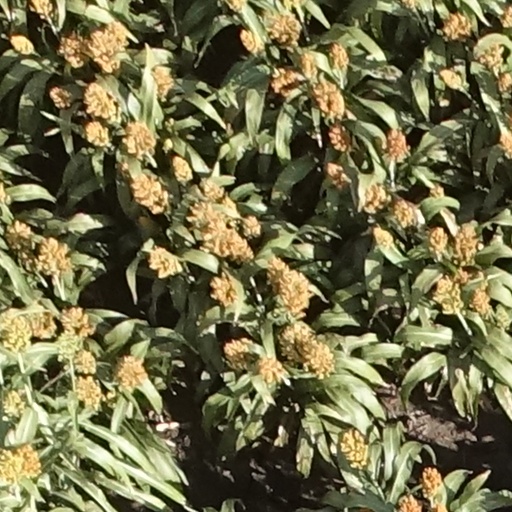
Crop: sorghum